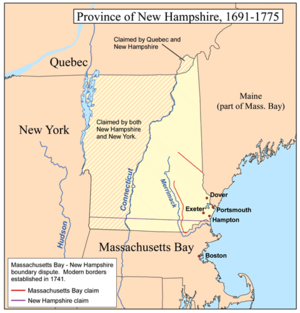
La vallée du haut fleuve Connecticut est une vallée dont le principal cours d'eau prend sa source dans les montagnes du comté de Coös dans New Hampshire depuis le quatrième lac Connecticut, un petit étang situé dans la municipalité de Pittsburg à environ 270 m au sud de la frontière américano-canadienne.
La province du New Hampshire était une colonie de la Couronne organisée le 7 octobre 1691 lors de la colonisation britannique des Amériques. La charte a été adoptée le 14 mai 1692, par le roi Guillaume III et la reine Marie III, les monarques du Royaume d'Angleterre et du Royaume d'Écosse, en même temps que la création de la province de la baie du Massachusetts, chacune faisant anciennement partie de la colonie de la baie du Massachusetts.